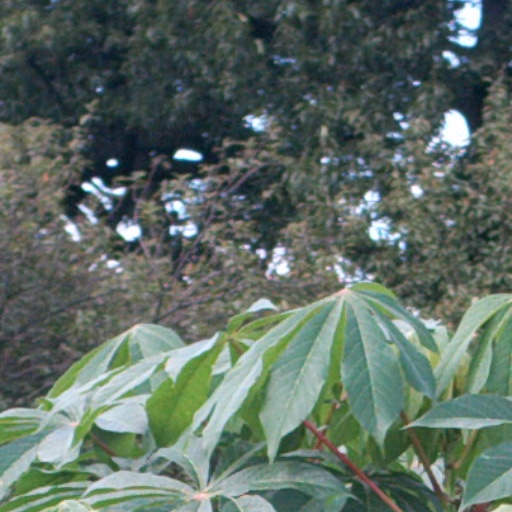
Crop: cassava